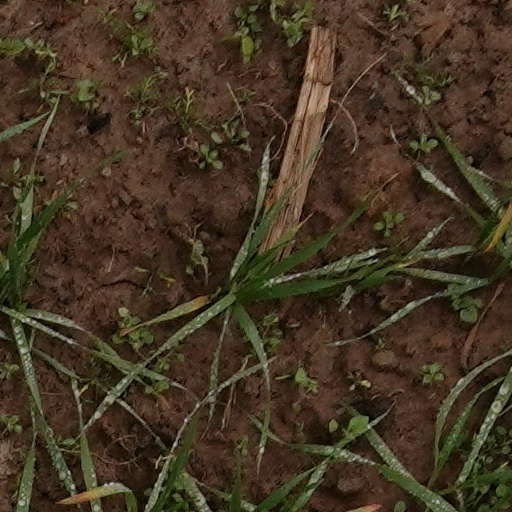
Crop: wheat